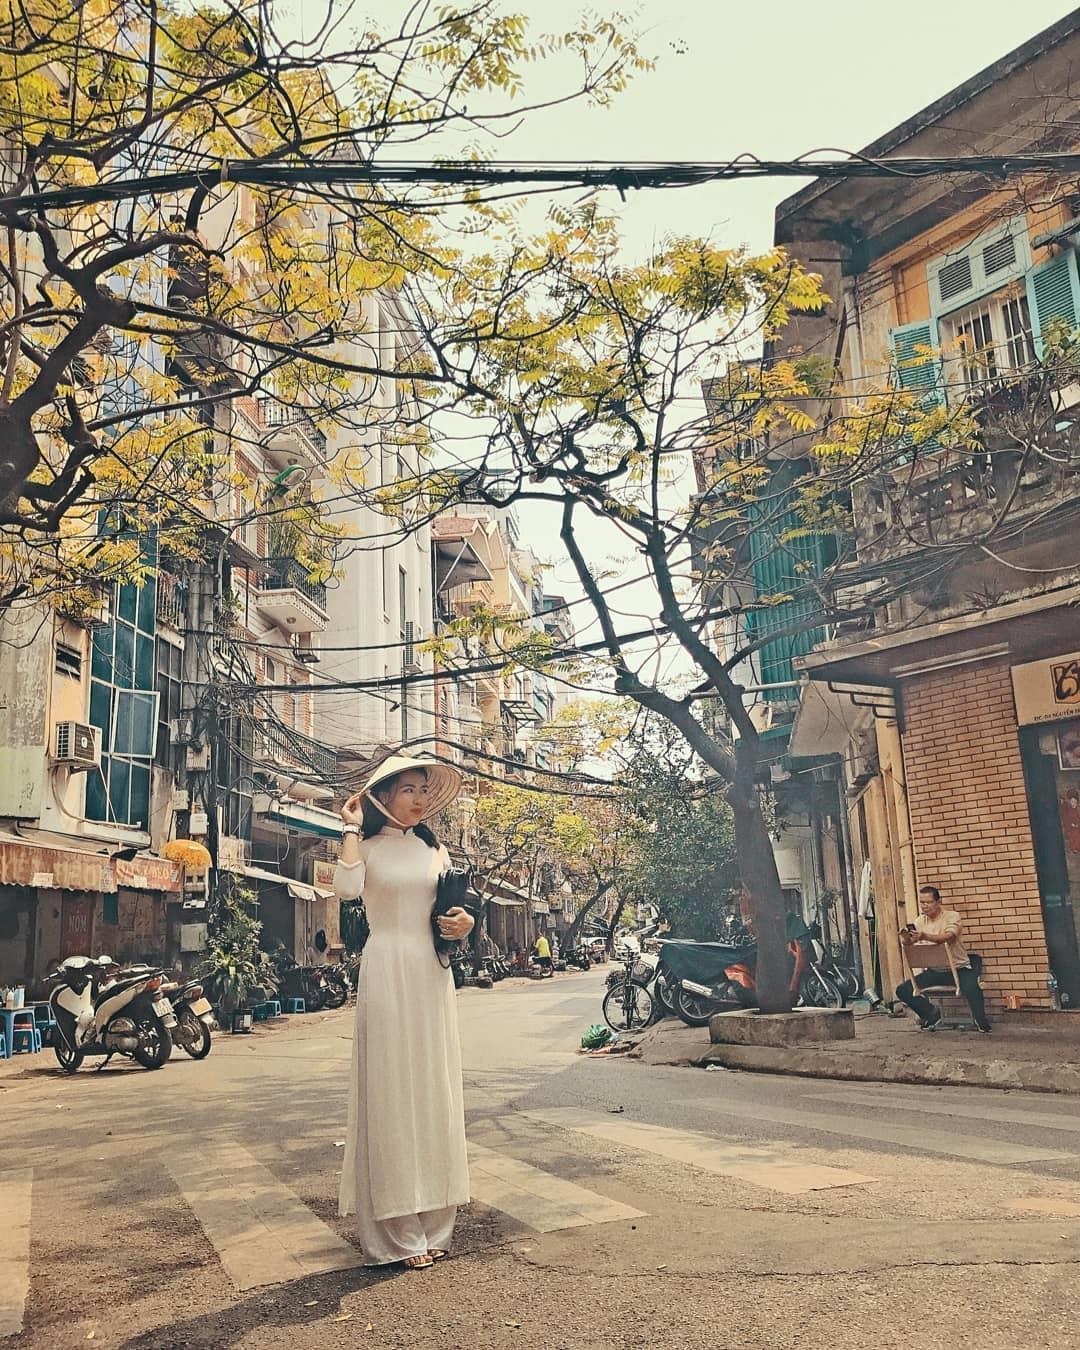
cô gái đang tạo dáng chụp ảnh ở dưới lòng đường